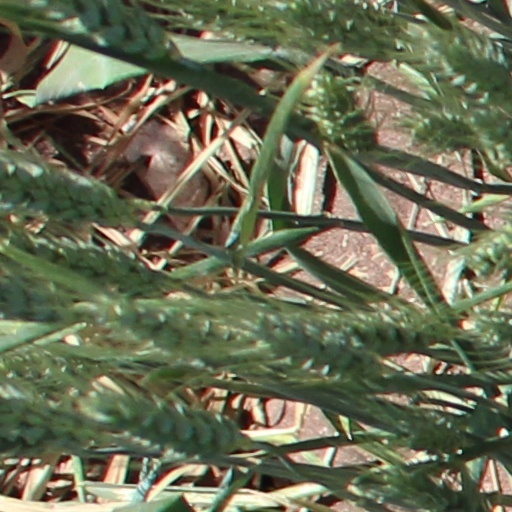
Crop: wheat